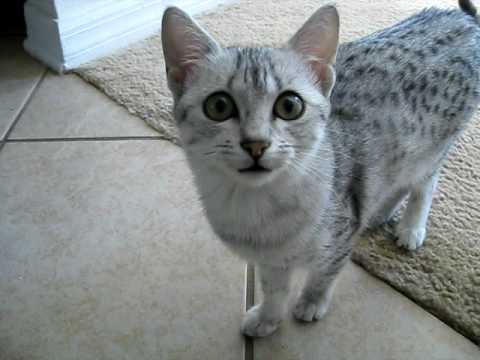
Animal: cat
Breed: egyptian_mau